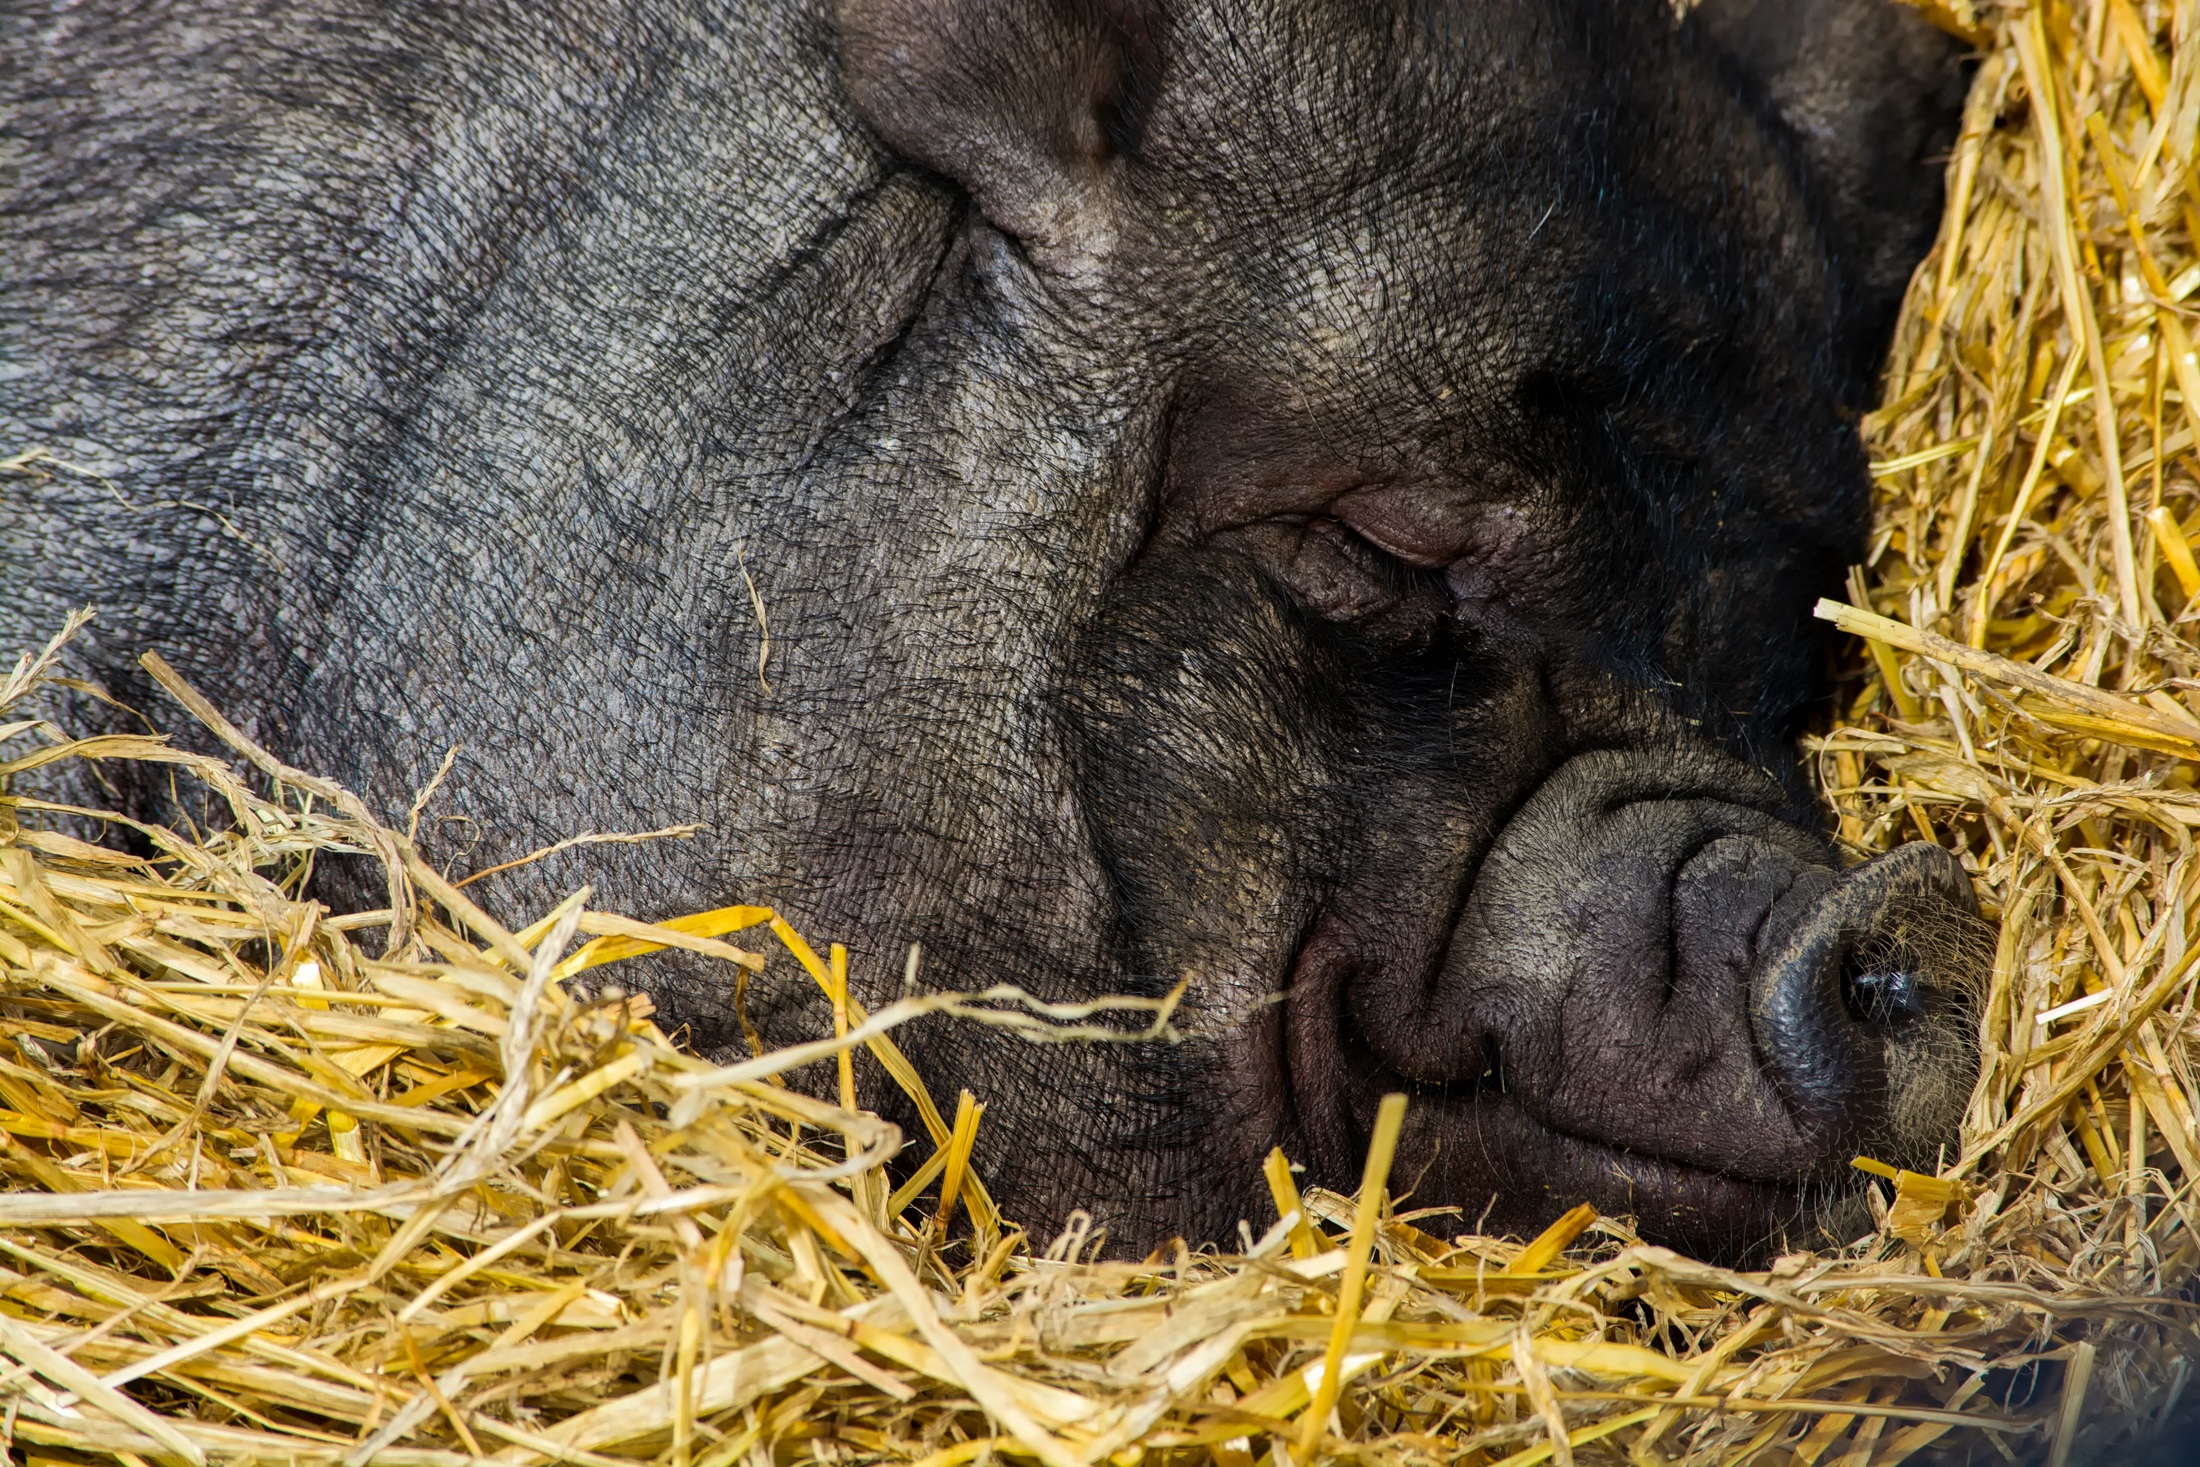
farm, animal, cute, wildlife, sleeping, livestock, mammal, fauna, hdr, straw, vertebrate, pig, resting, wild boar, domestic pig, pig like mammal